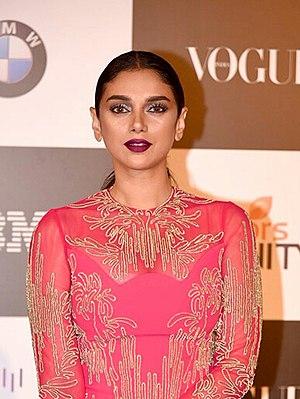
Aditi Rao Hydari est une actrice et chanteuse indienne qui travaille essentiellement en hindi et tamoul. Son premier film est Prajapathi.